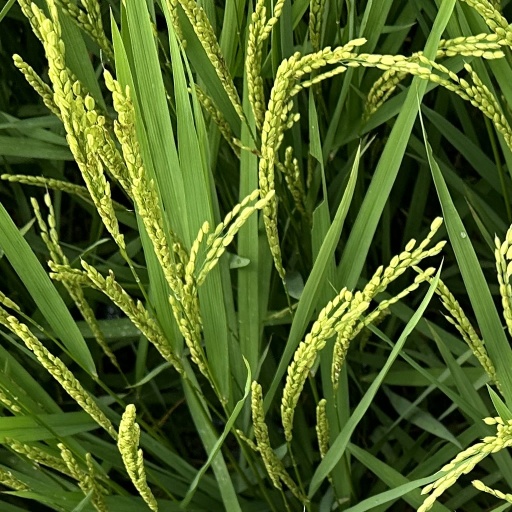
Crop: rice